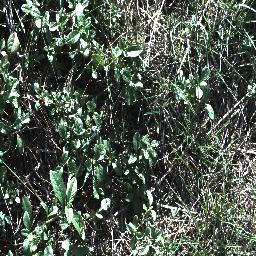
Label: negative